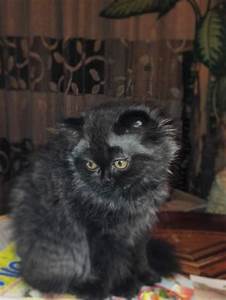
Label: gatto